Antipodes Subantarctic Islands tundra

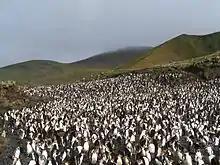
A royal penguin rookery on Macquarie Island.

Similarly, a high proportion of the Lepidoptera and other insects of the islands have evolved into unique endemic species.